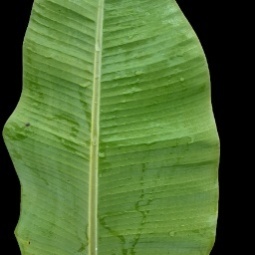
Label: Healthy